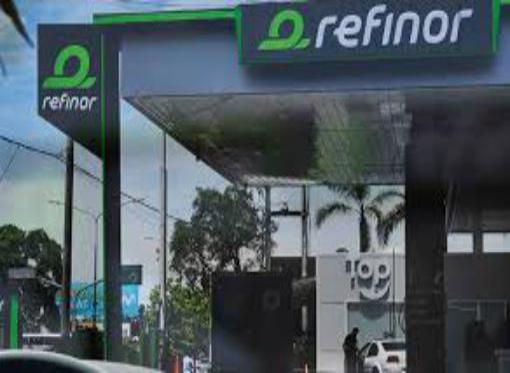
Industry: Electronic